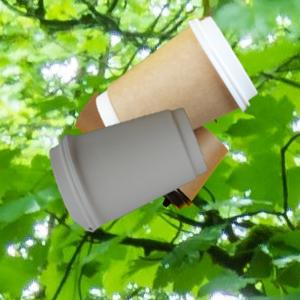
Label: cups